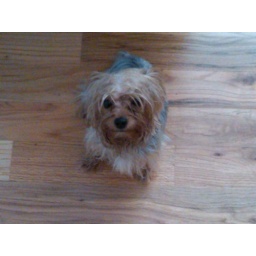
Bruno decided to bathe himself in his water bowl today.